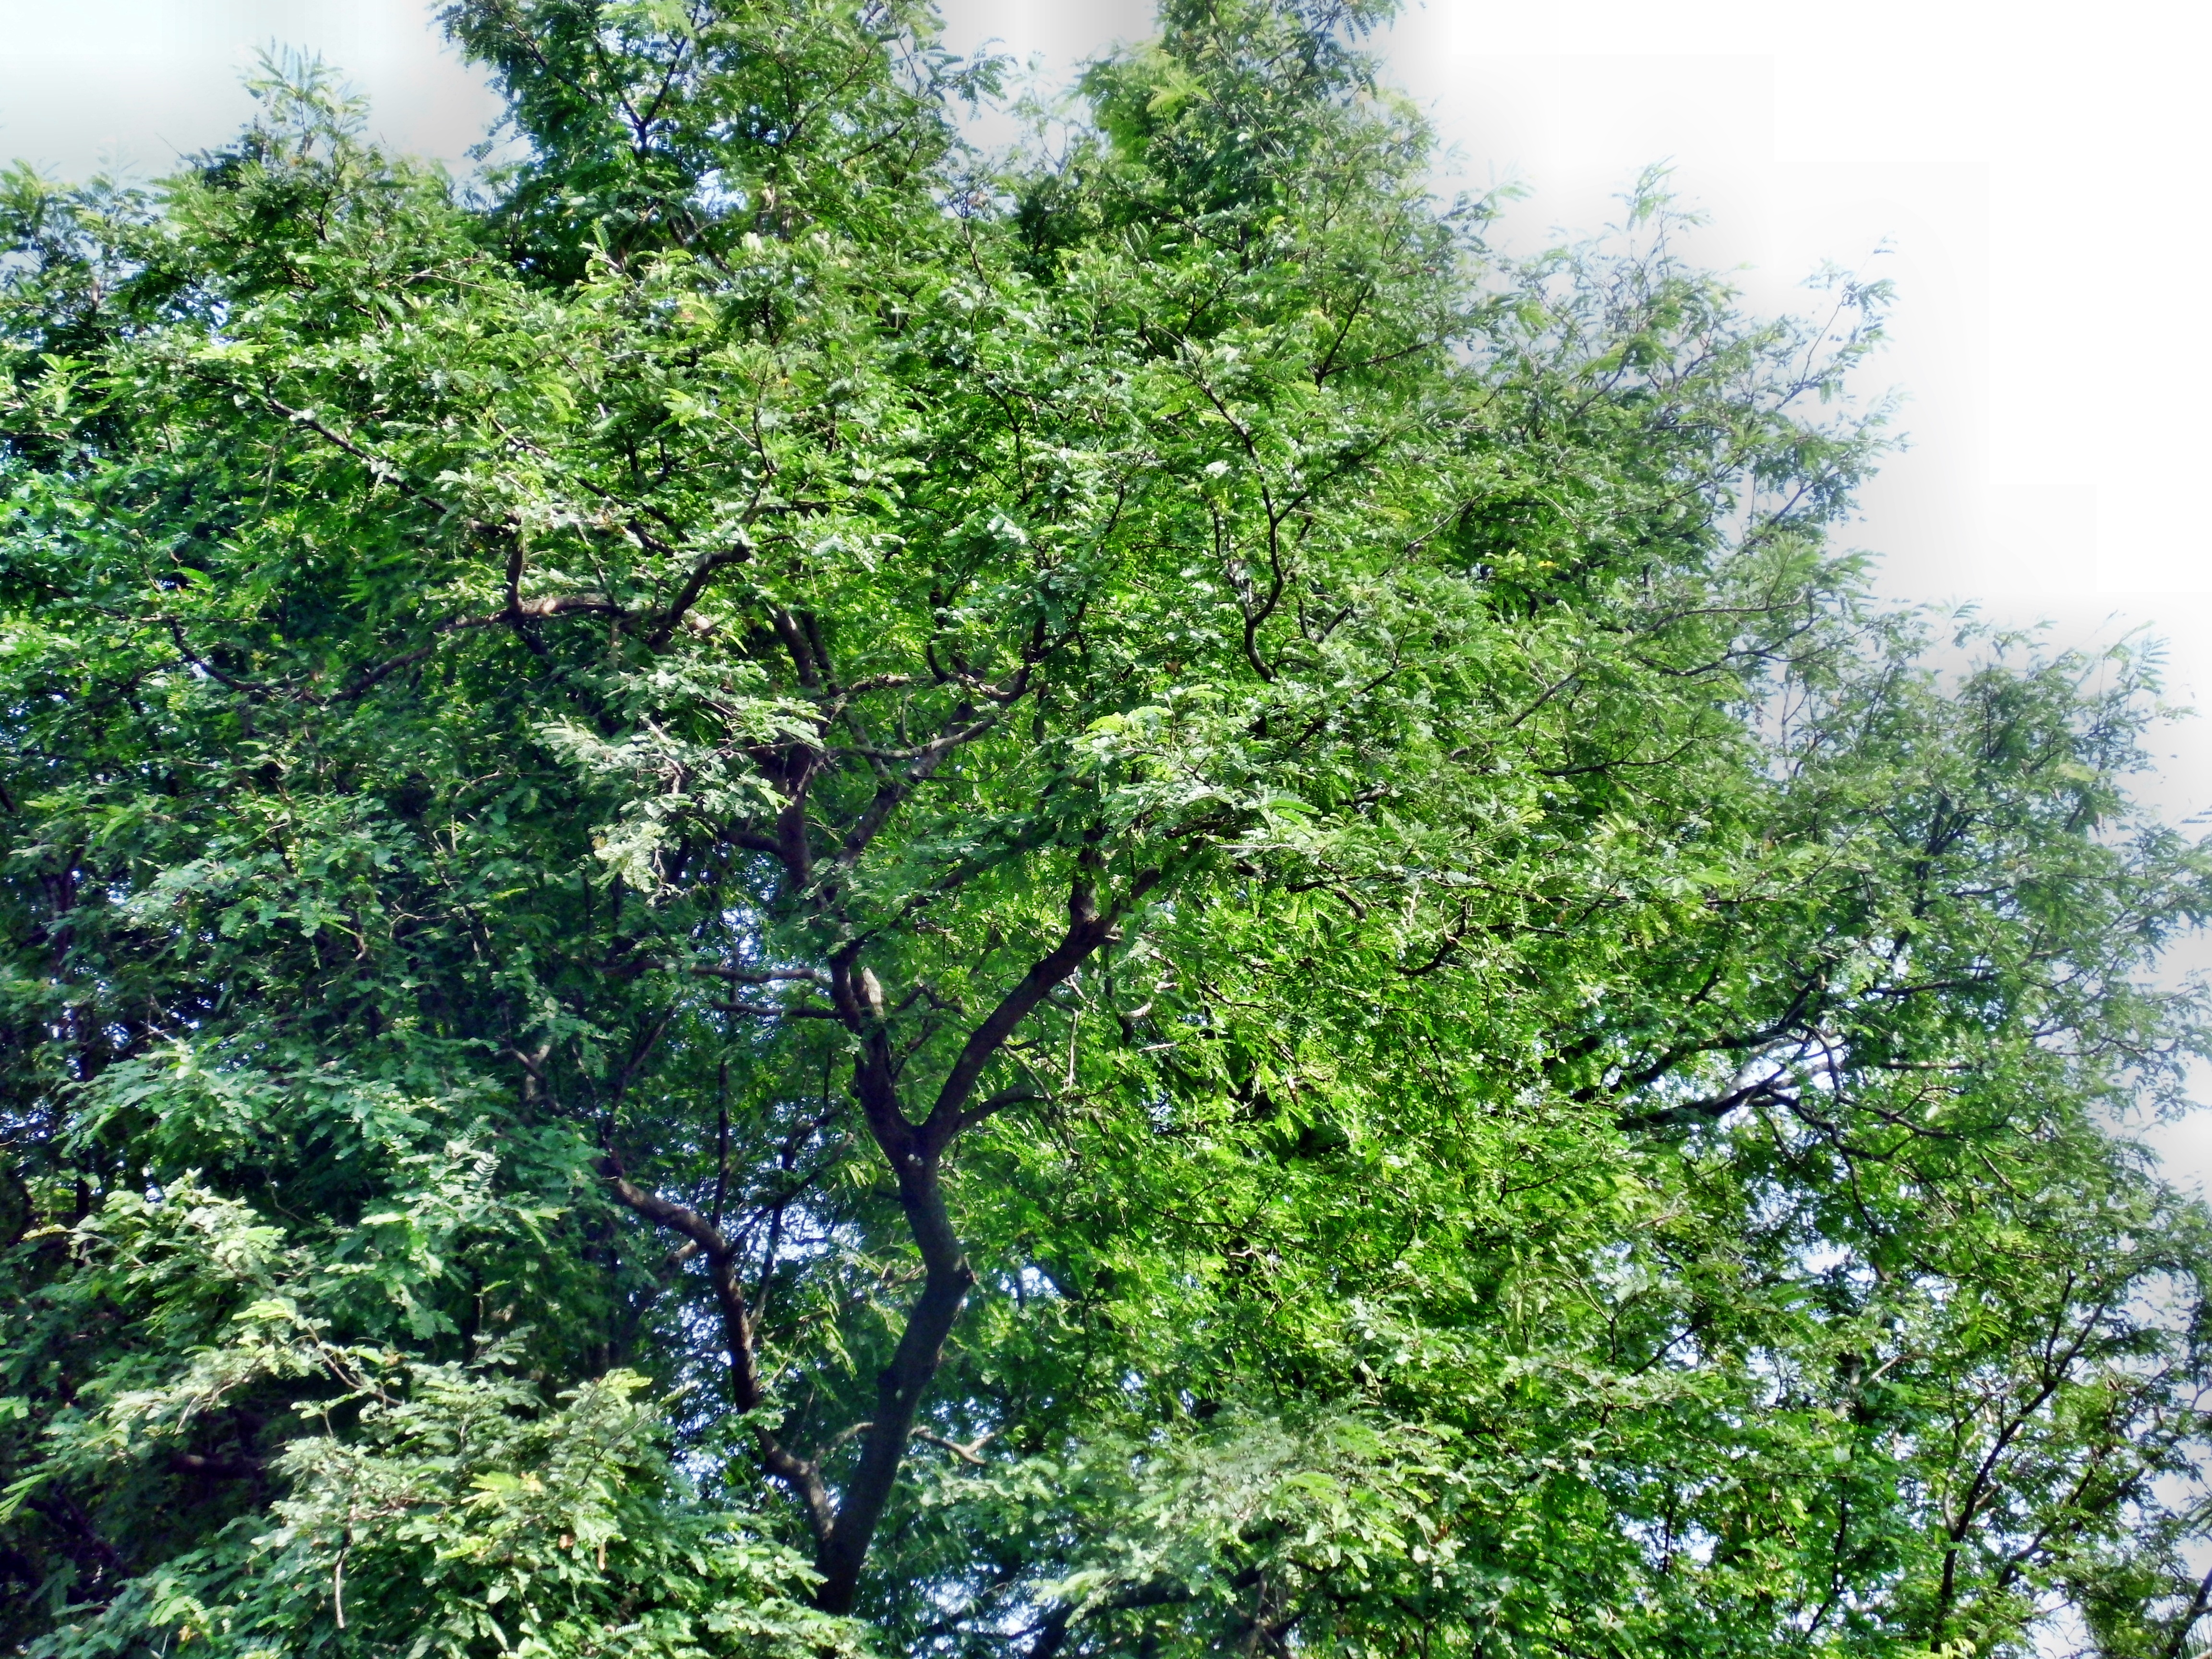
tree, nature, branch, growth, plant, white, stem, leaf, flower, asian, environment, green, produce, vegetable, tropical, natural, evergreen, fresh, asia, healthy, leaves, shrub, deciduous, ecosystem, organic, sour, flowering plant, kerala, biome, tamarind, tamarindus, woody plant, land plant